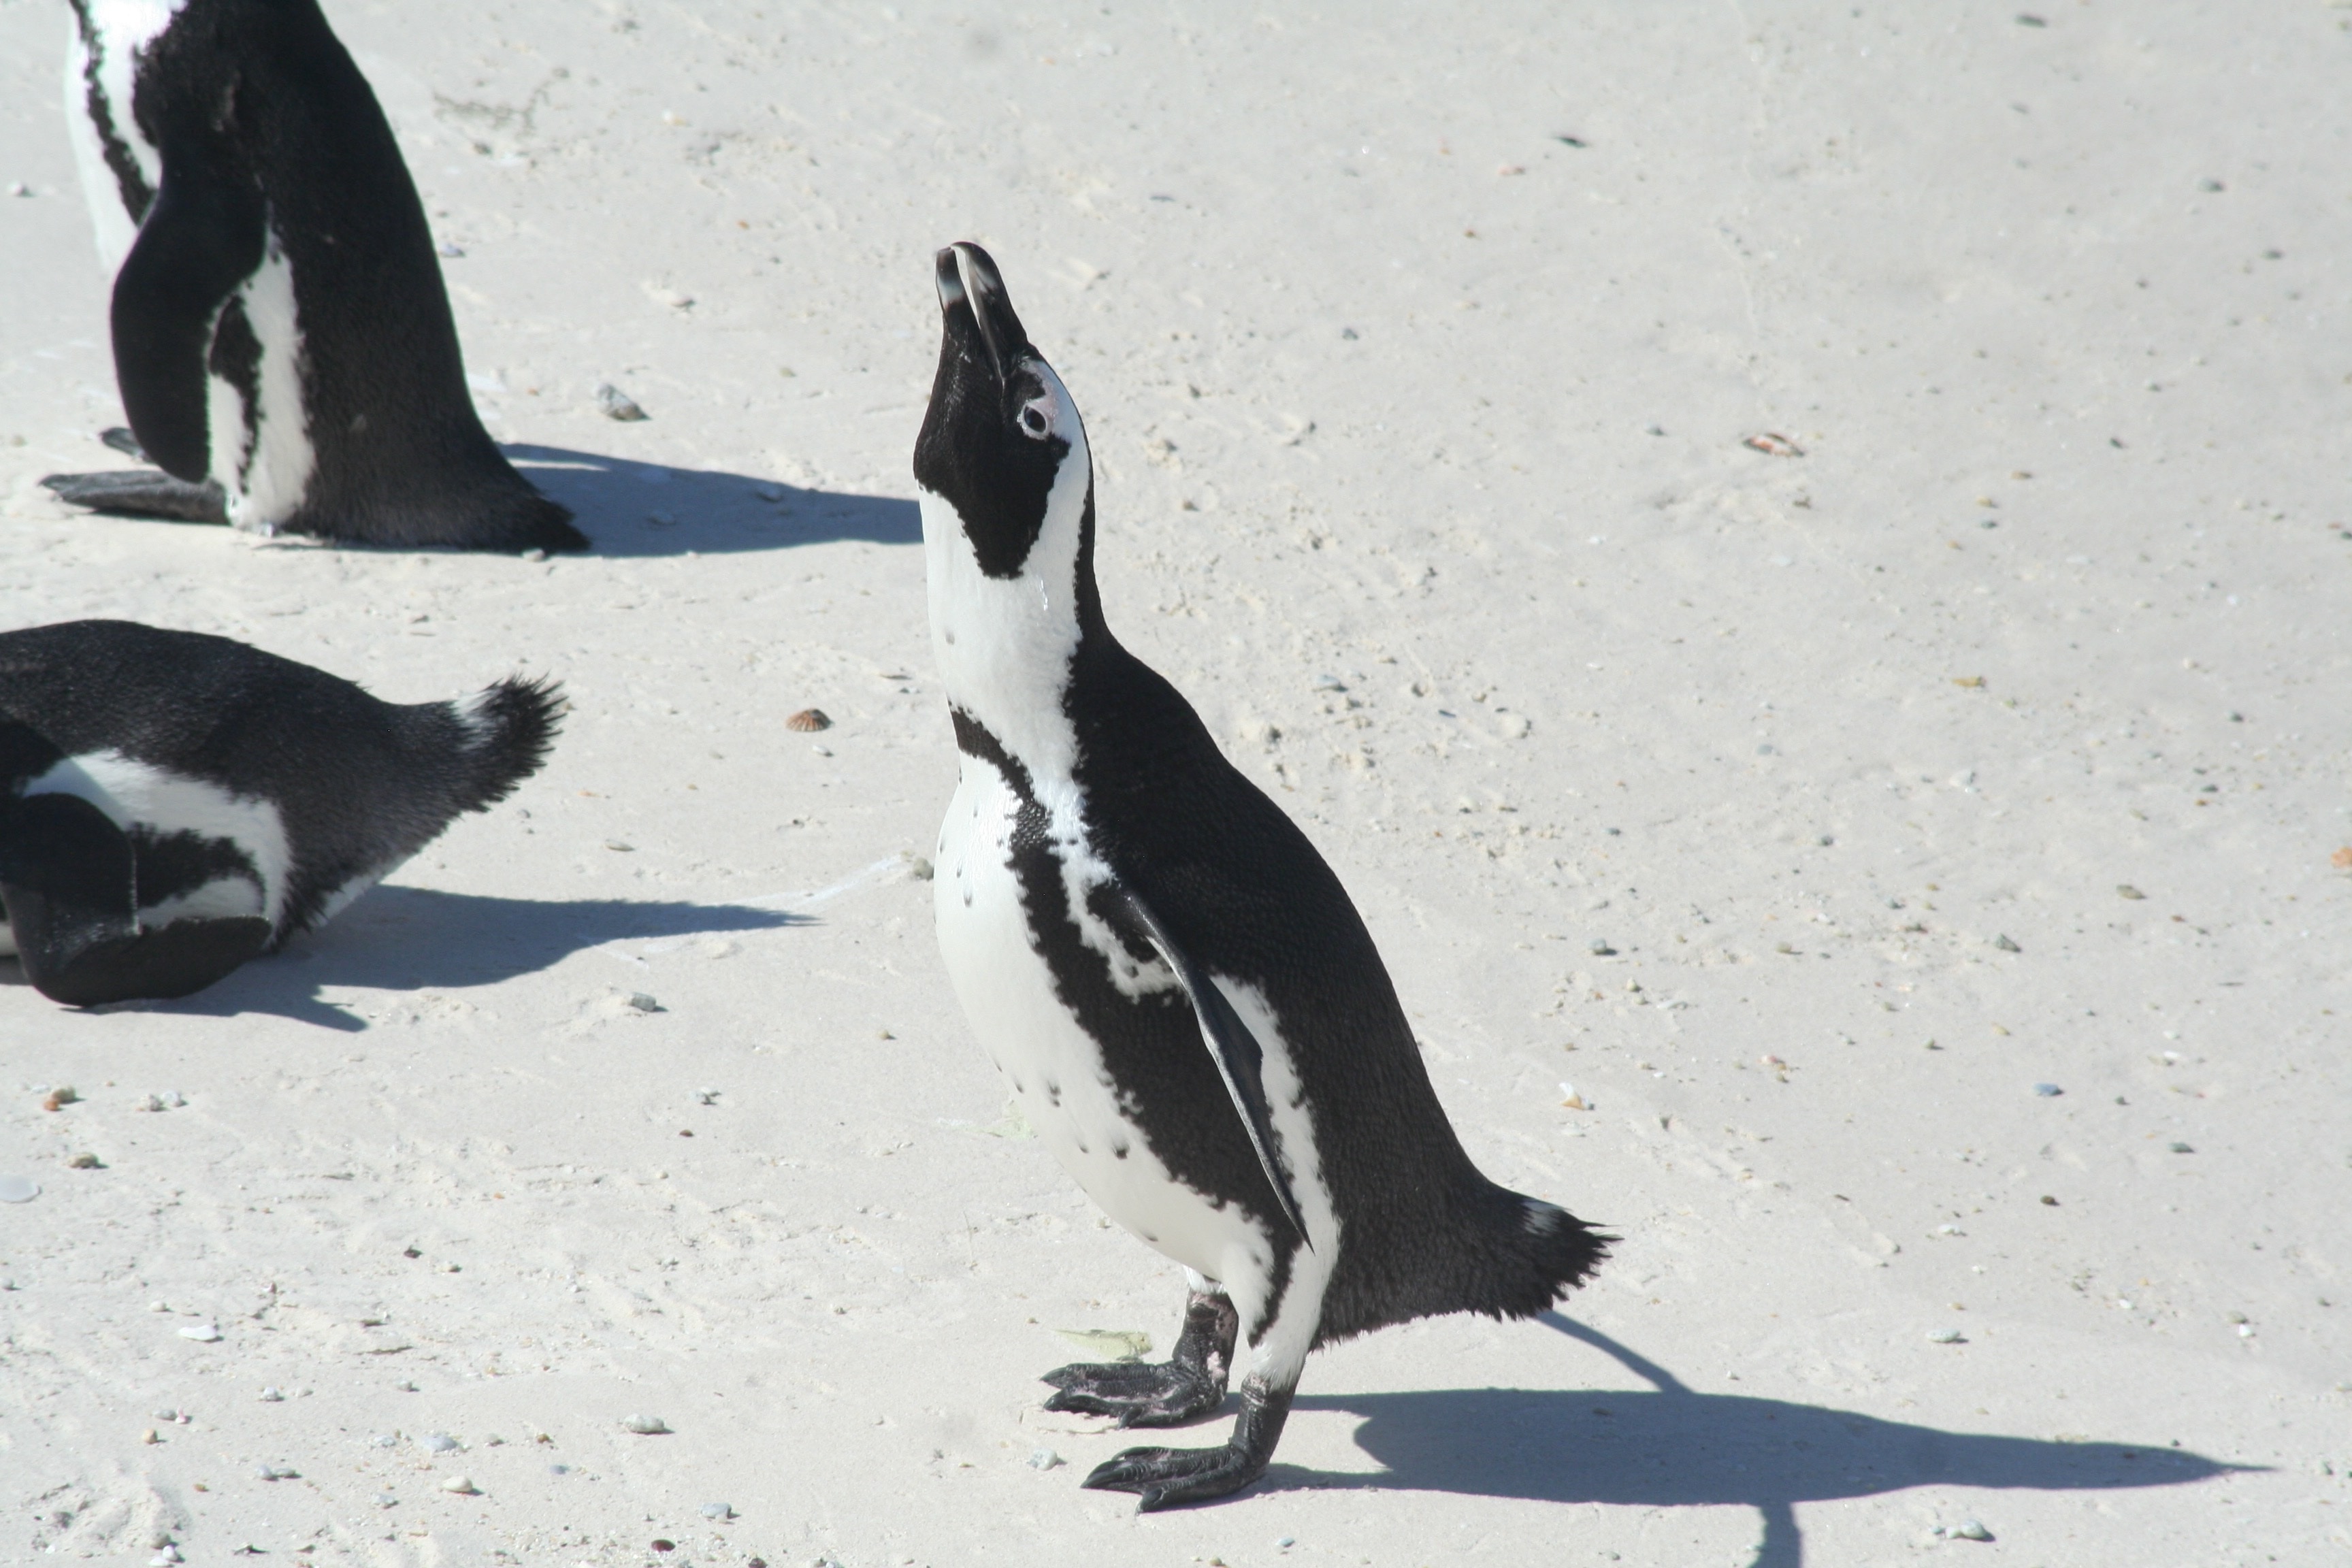
sea, water, nature, ocean, bird, coastal, seabird, wildlife, africa, fauna, penguin, birds, animals, marine, endangered, vertebrate, penguins, flightless bird